Maria Konopnicka

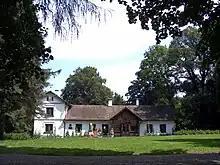
Konopnicka's country home, now a museum, in Żarnowiec

Her life has been described as "turbulent", including extramarital romances, deaths, and mental illnesses in the family. She was a friend of a Polish woman poet of the Positivist period, Eliza Orzeszkowa, and of the painter and activist Maria Dulębianka.